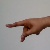
The image shows a hand gesture representing the letter 'P' in Indian Sign Language.